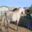
Label: horse